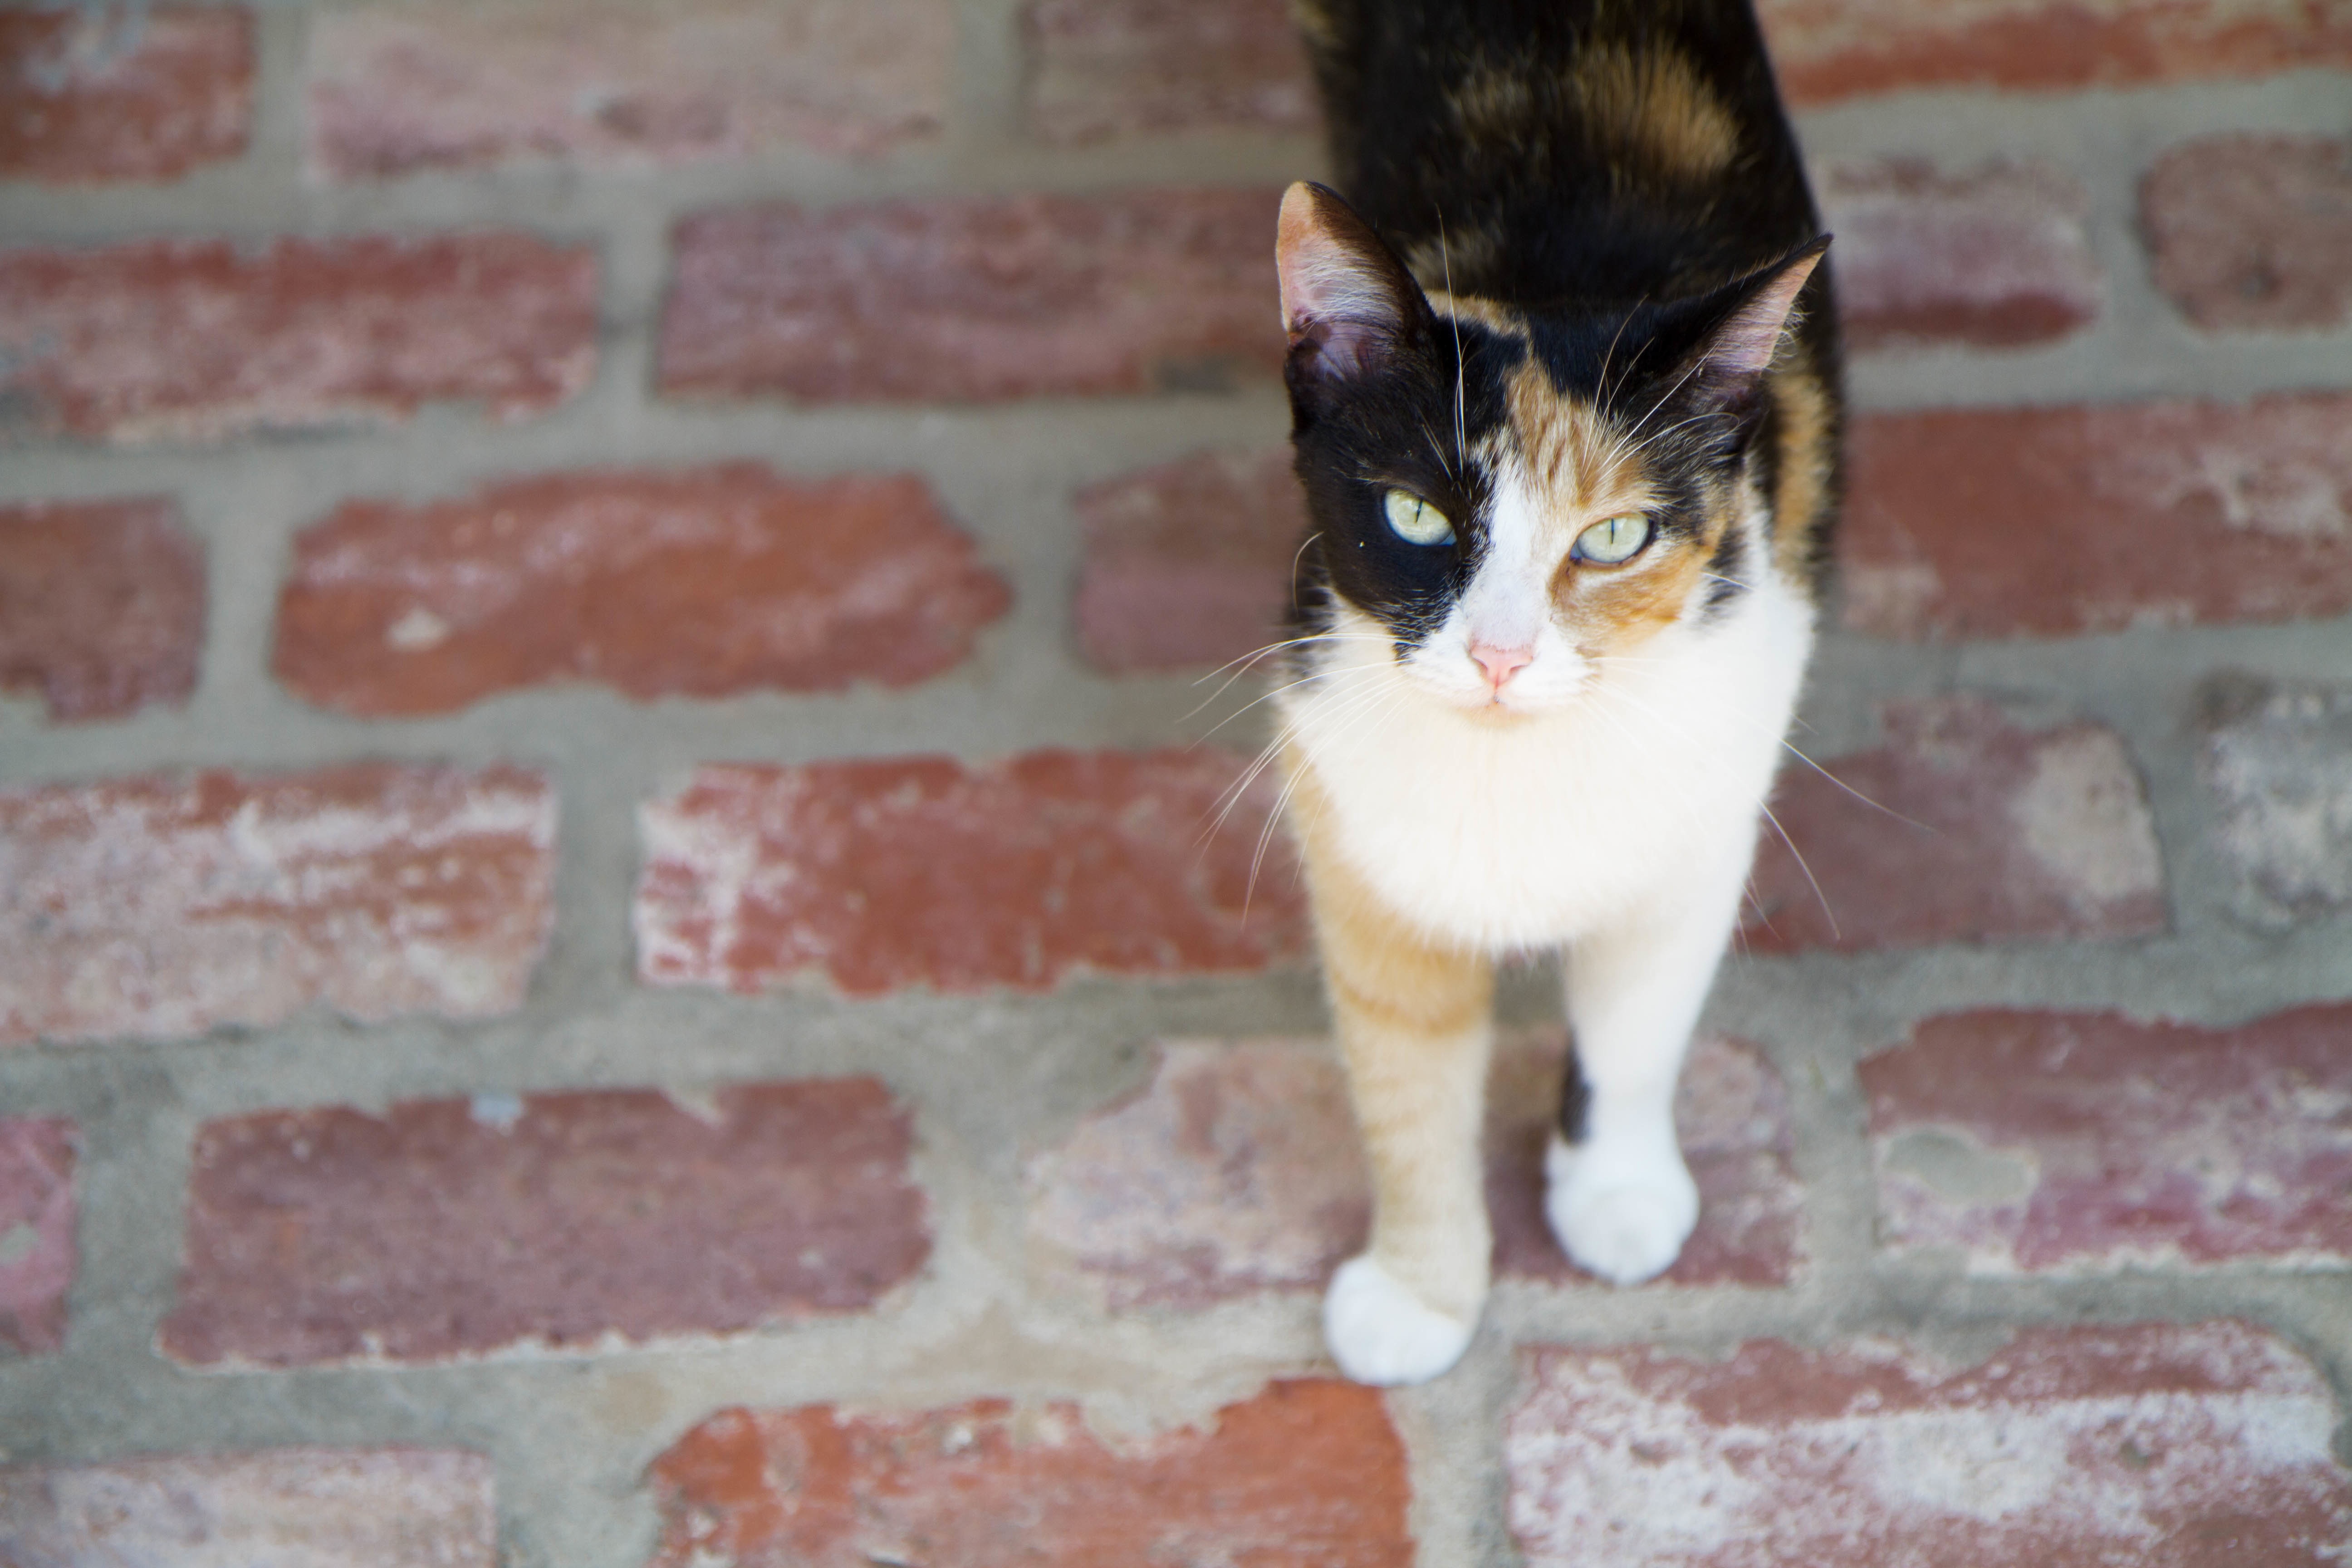
kitten, cat, mammal, whiskers, vertebrate, small to medium sized cats, cat like mammal, domestic short haired cat